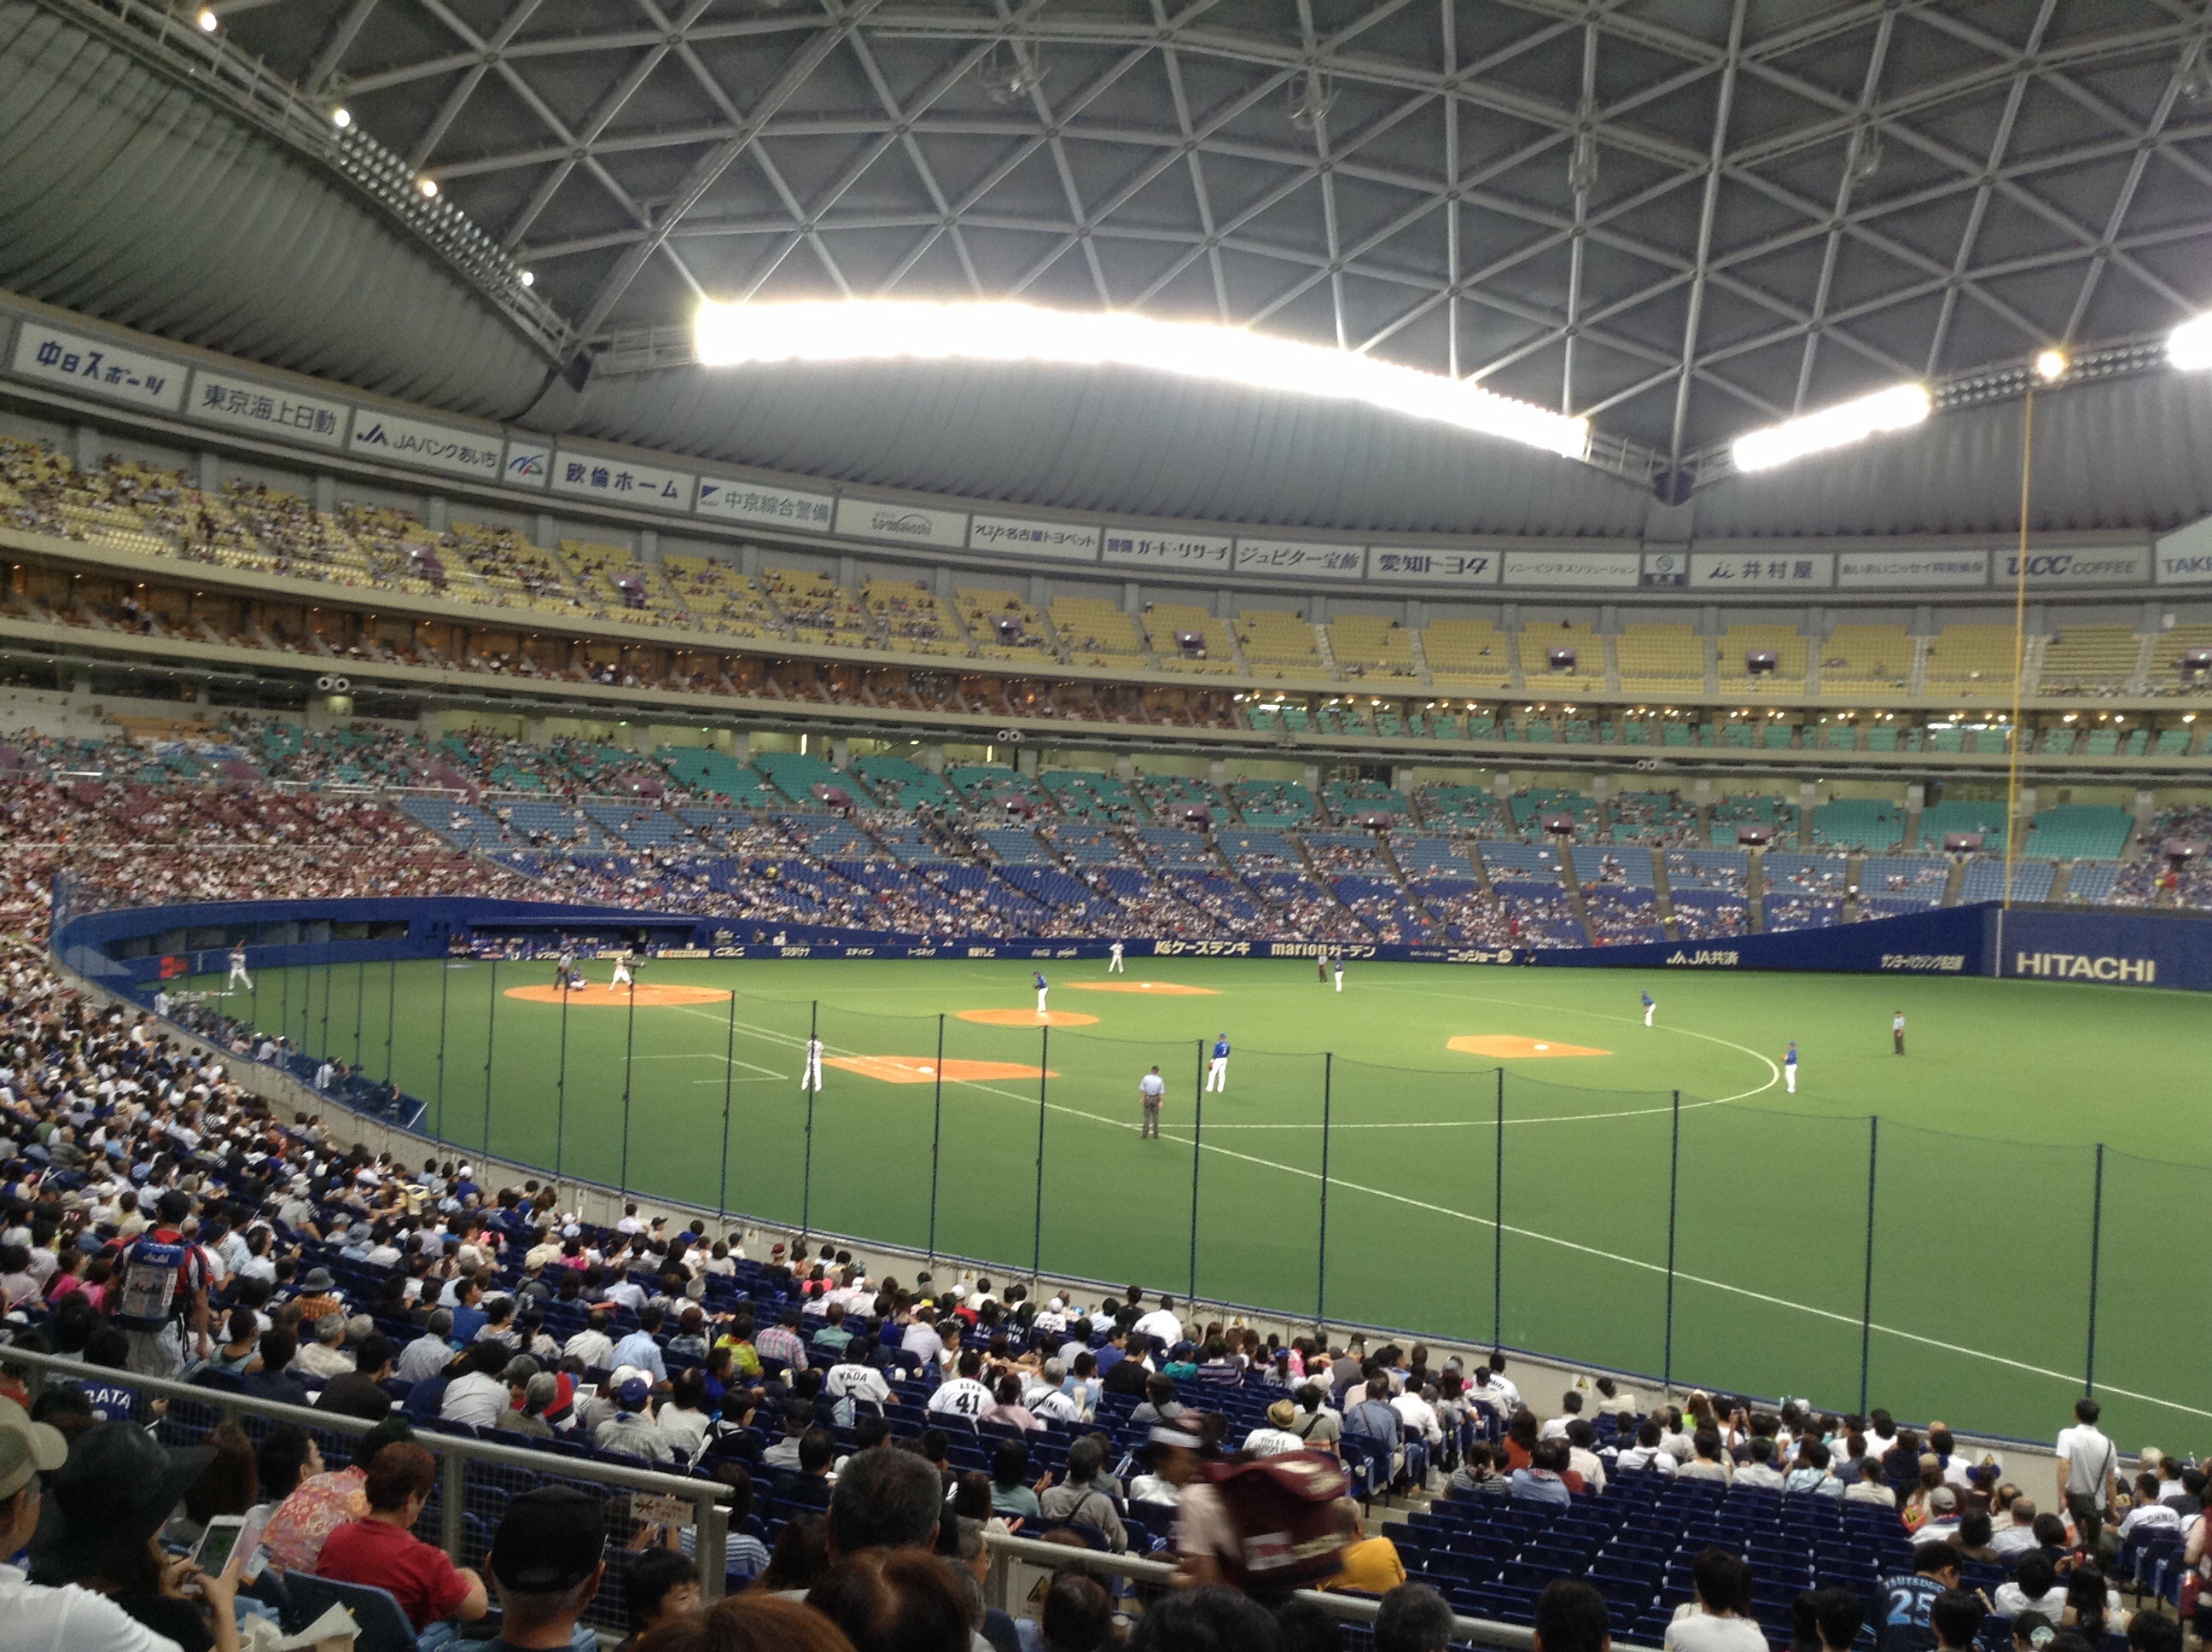
watch, structure, baseball, game, stadium, fan, baseball field, arena, support, baseball park, geographical feature, sport venue, soccer specific stadium, arena football